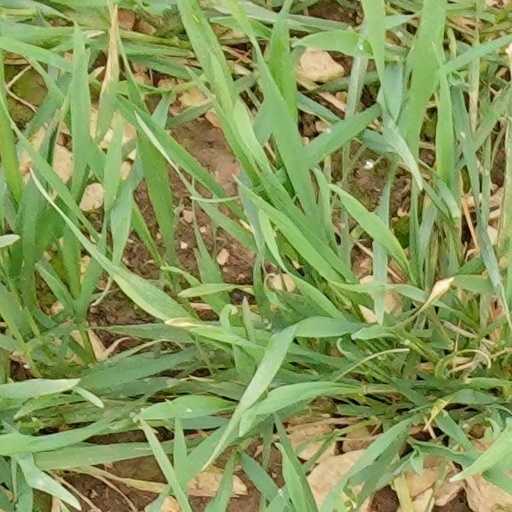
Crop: wheat